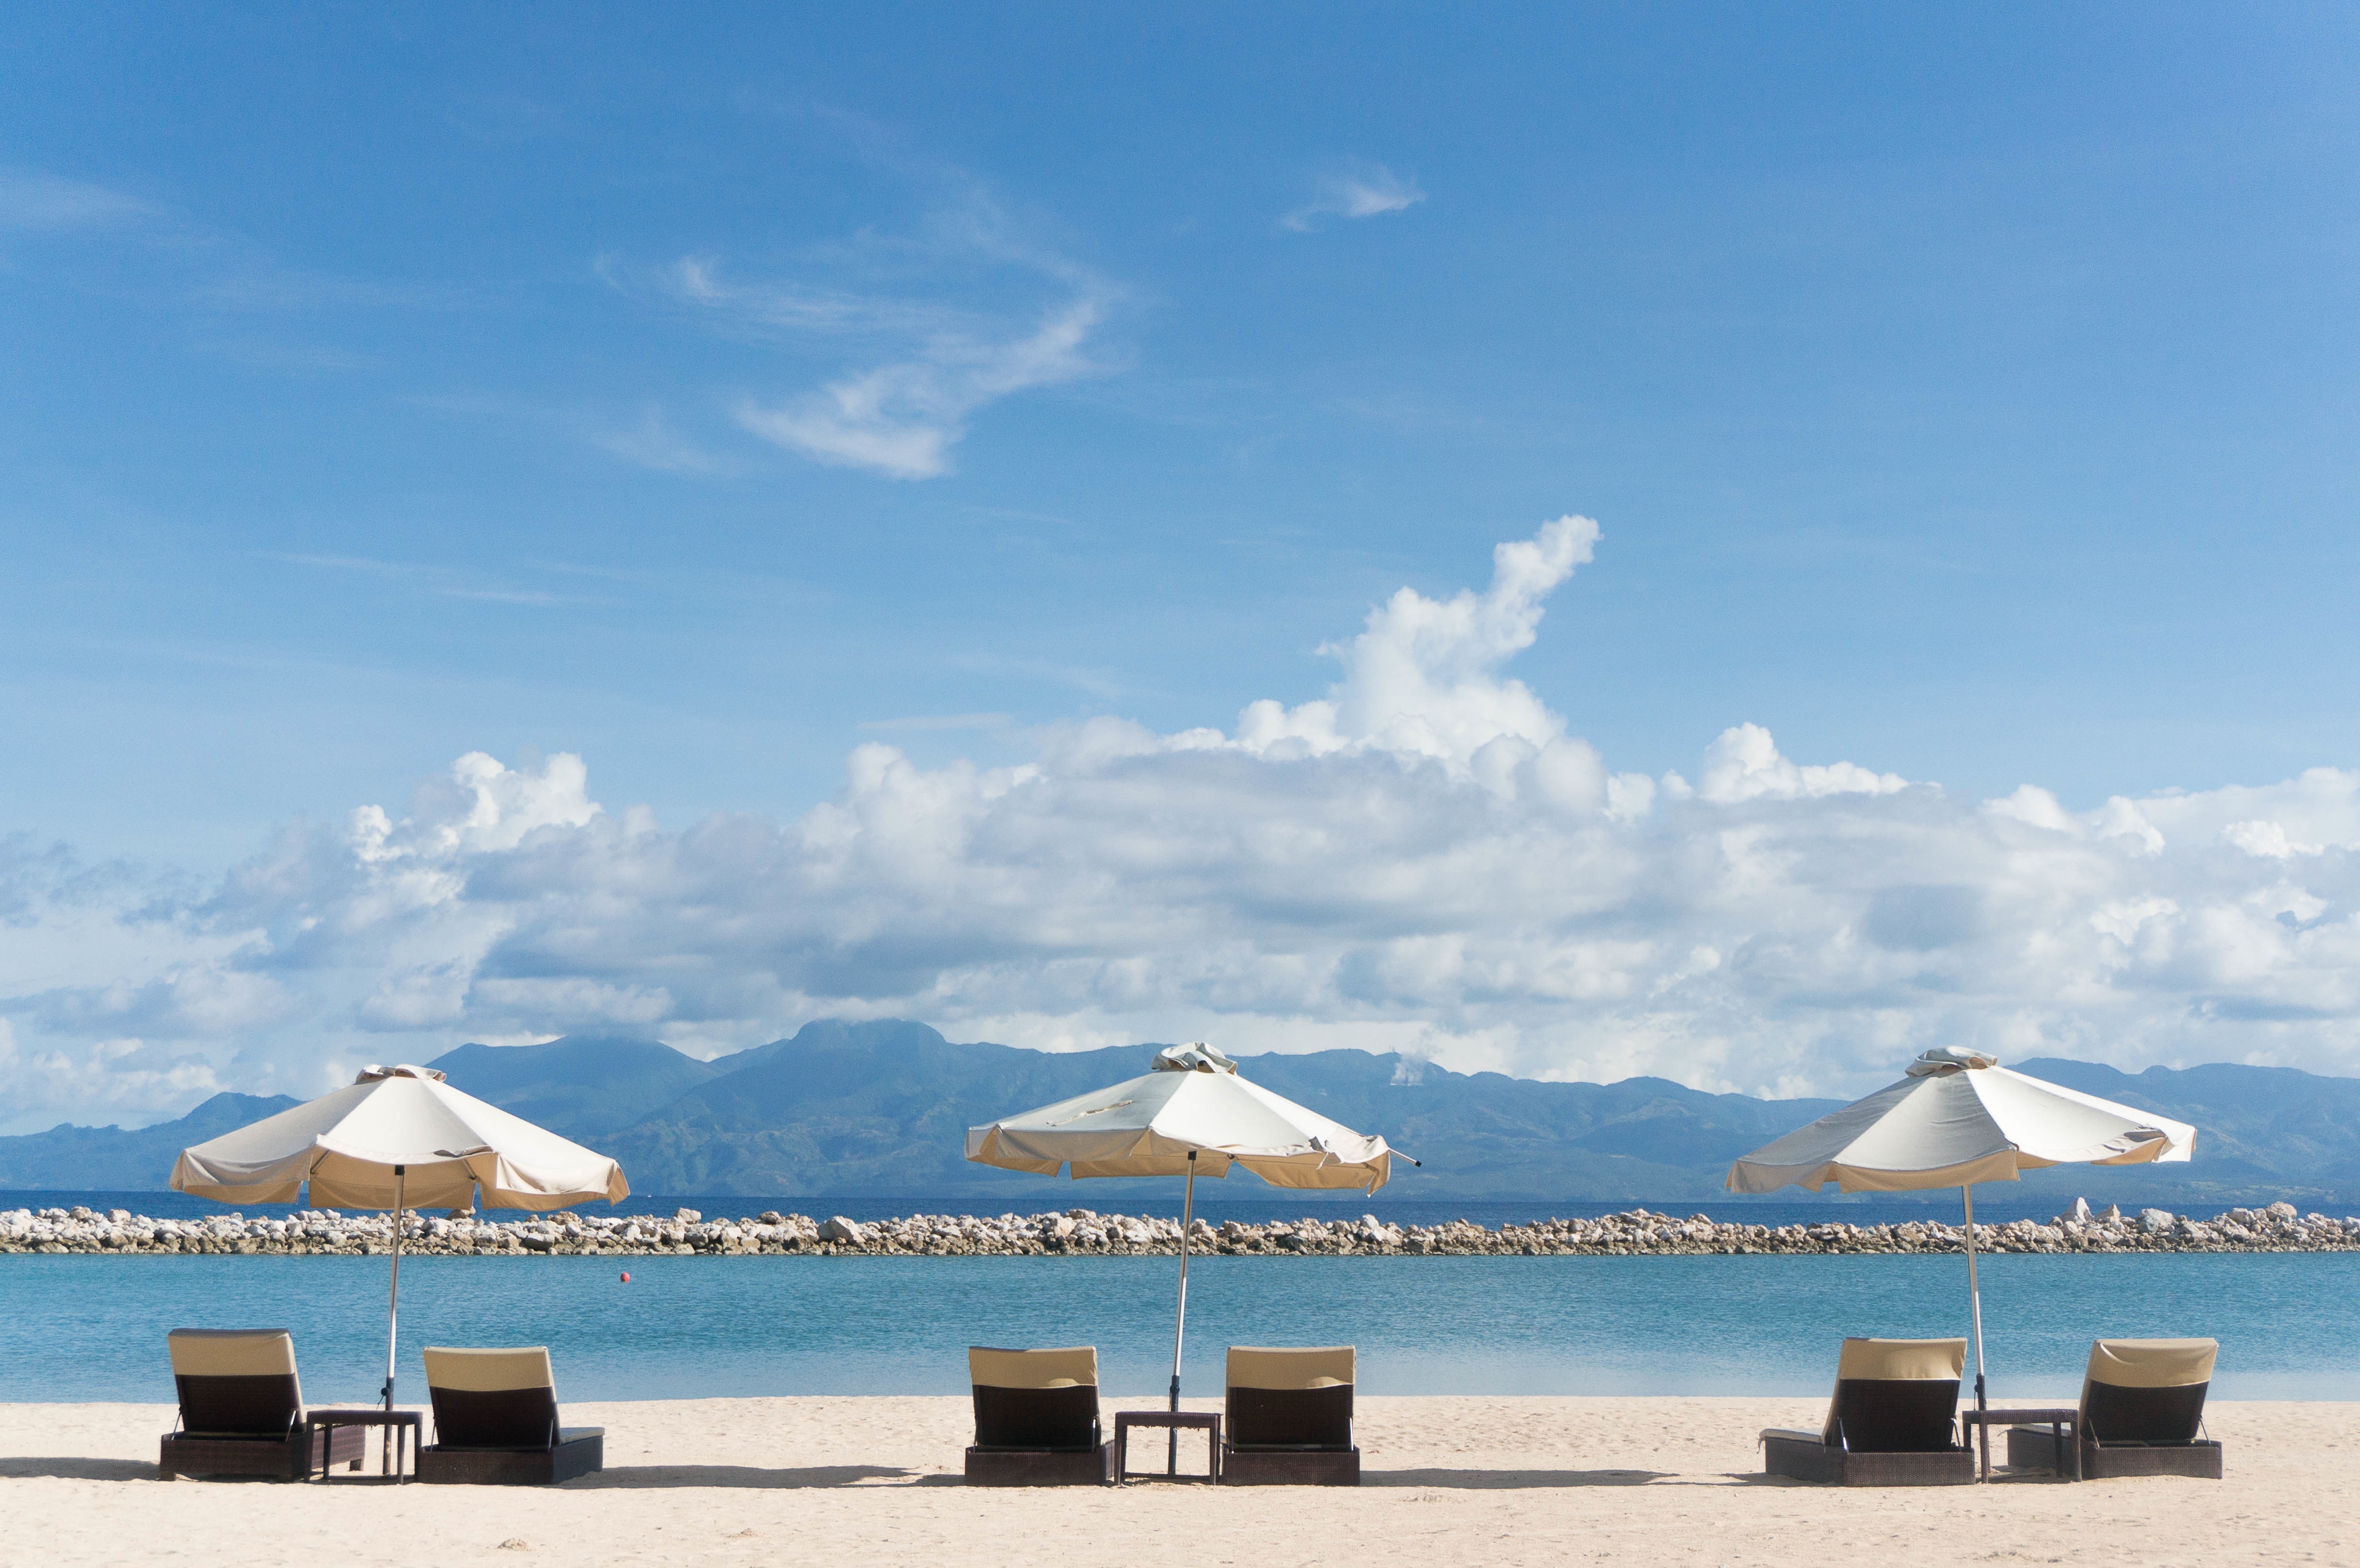
beach, sea, coast, outdoor, sand, ocean, horizon, mountain, shore, wind, summer, vacation, paradise, bay, sunny, relaxation, umbrellas, beach umbrella, beach chairs